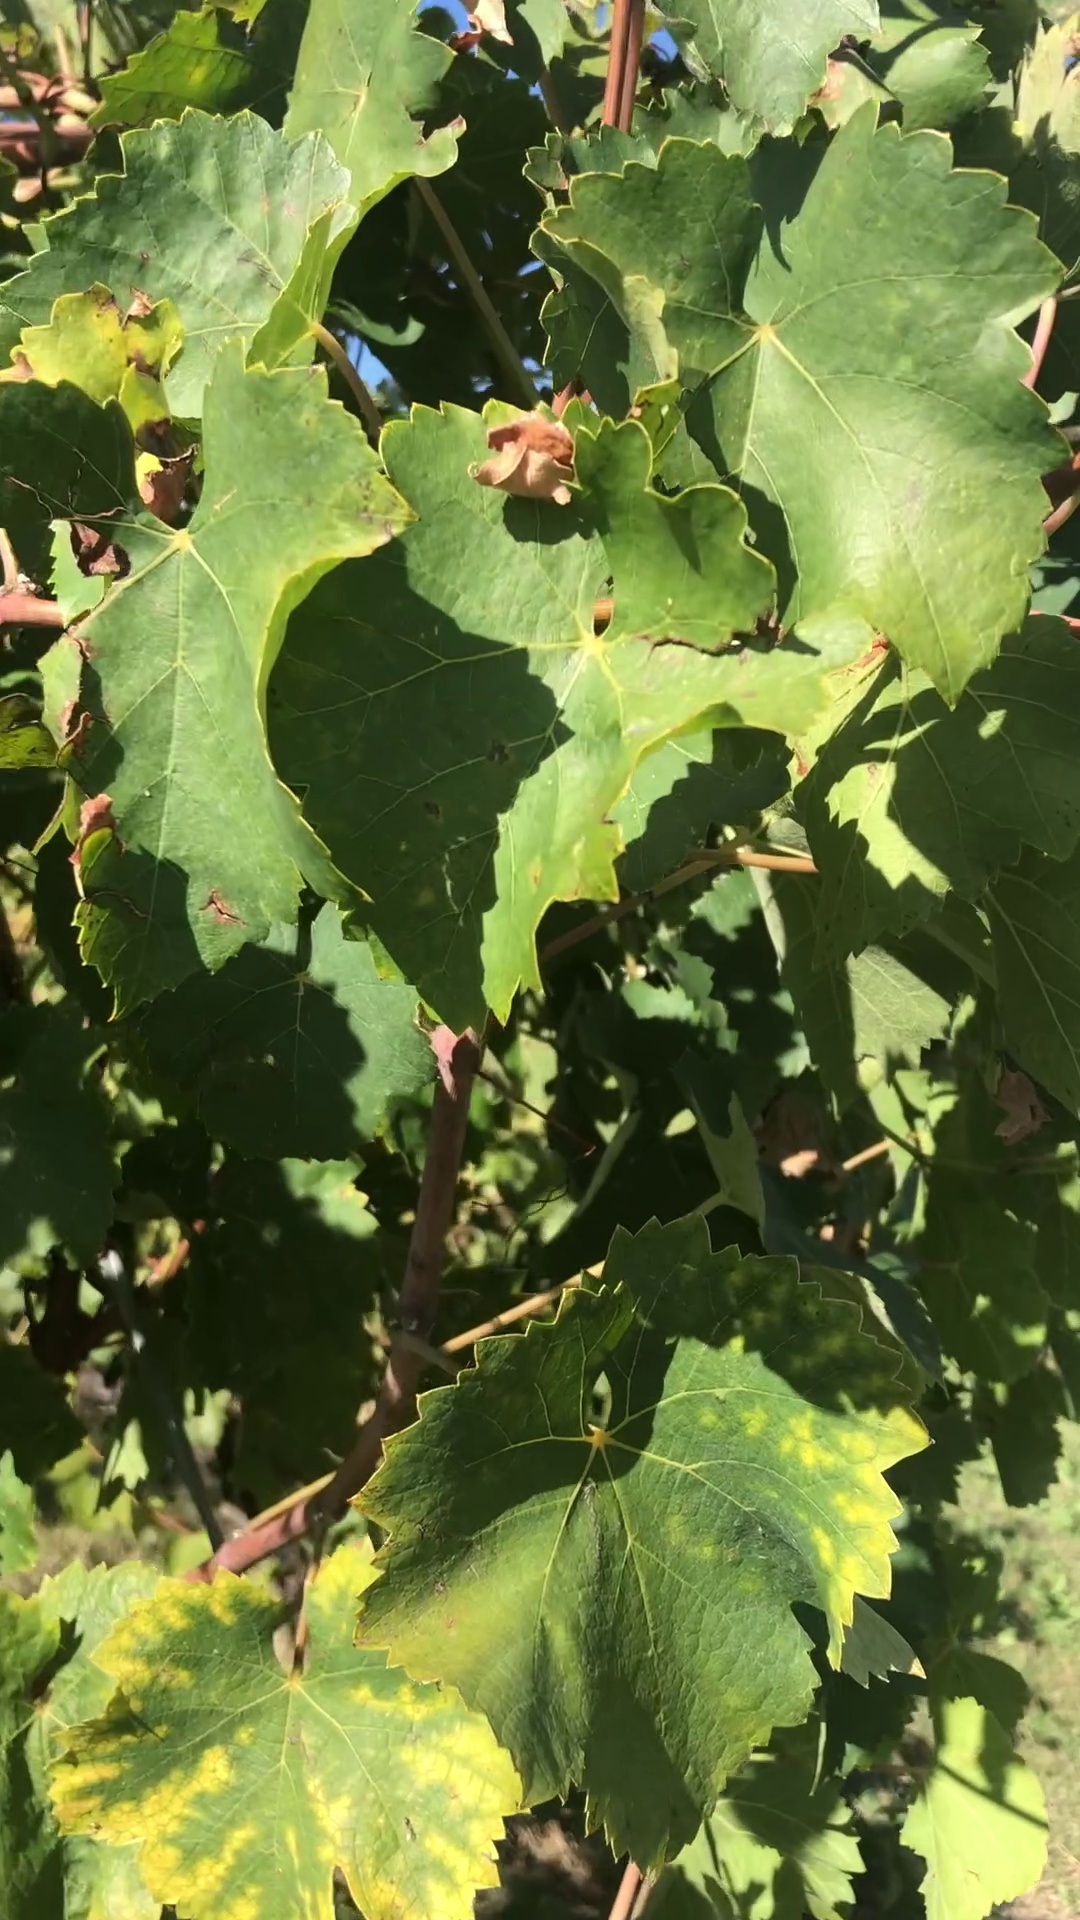
Label: healthy